Greyworld

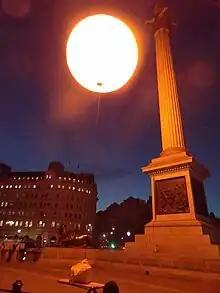
Trafalgar Sun photo

For their most recent artwork, greyworld created a large spherical self illuminated "Sun" which was installed in Trafalgar Square, London for one day only. Weighing 2.5 tons, and using 210,000 watts of power, the Sun illuminated the Square for three hours after sunset.